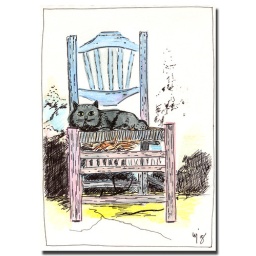
A cat in the chair